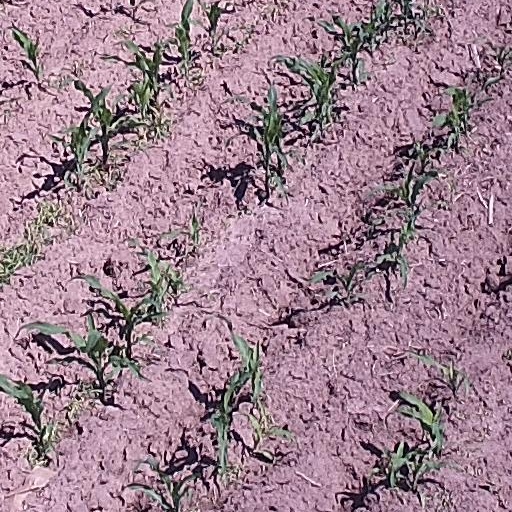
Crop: maize; corn